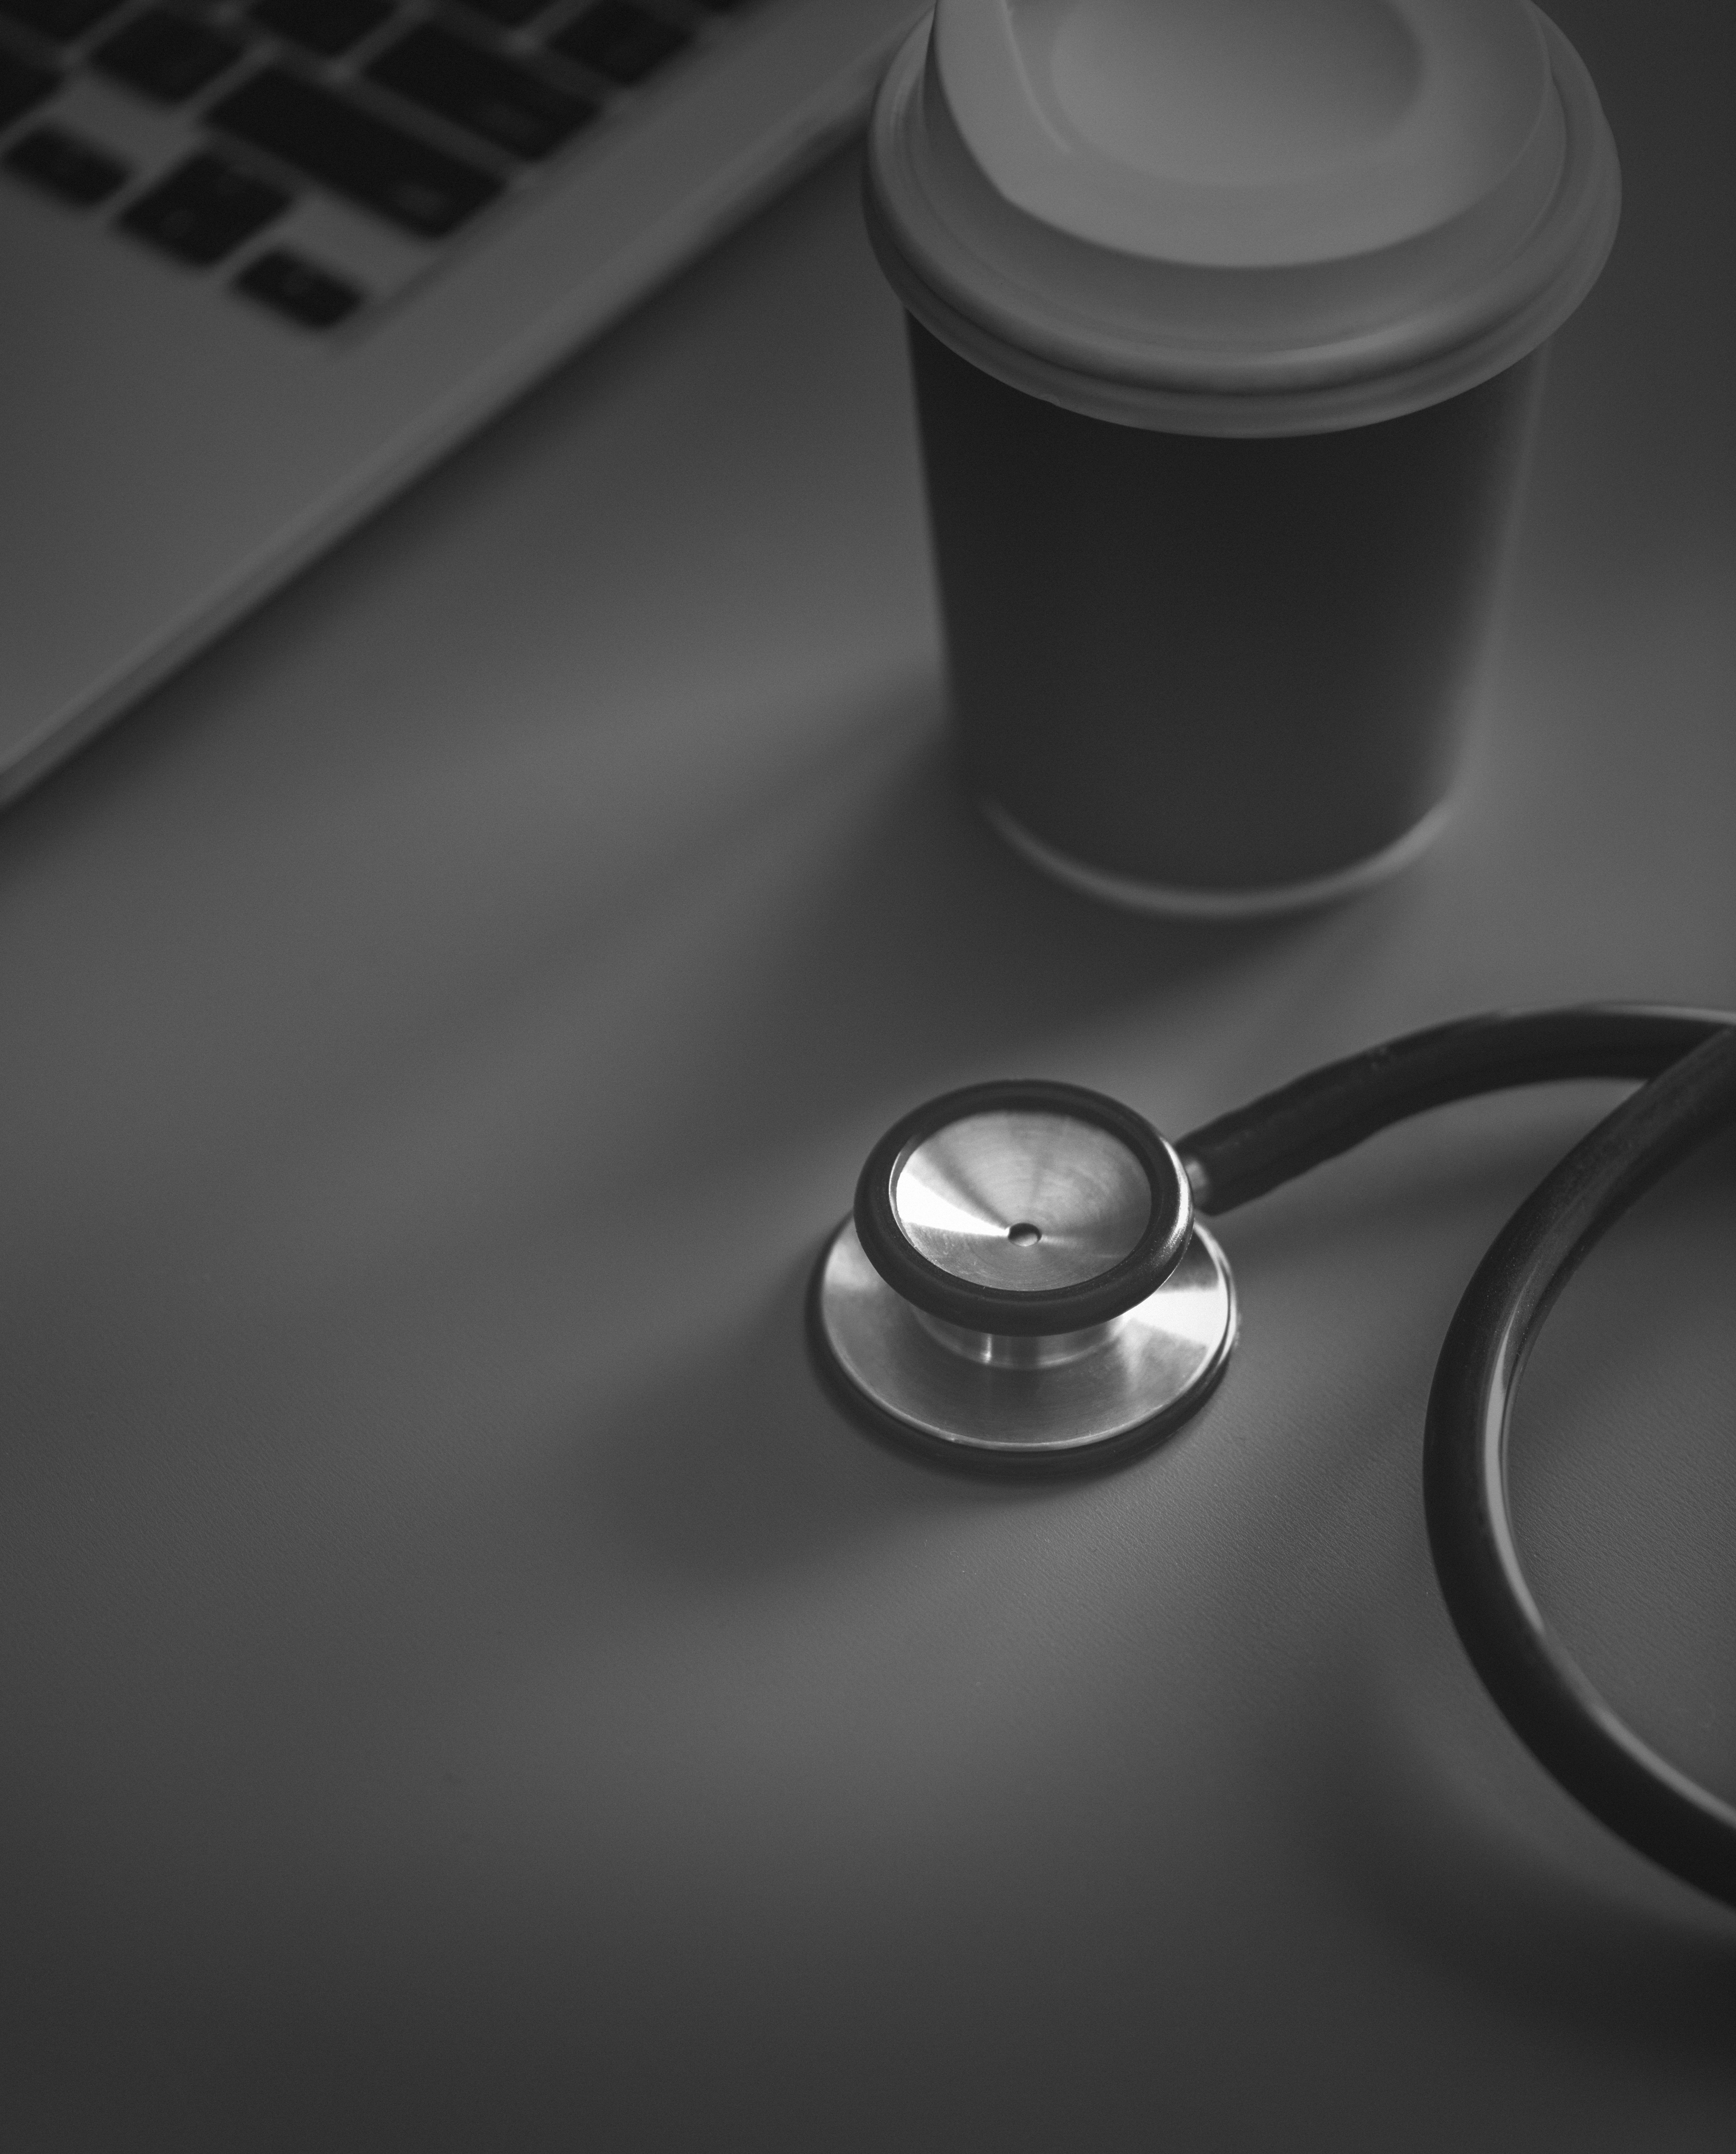
black and white, bw, cardiac, care, checkup, clinical, coffee, computer, cup, cure, device, diagnosis, doctor, equipment, examination, gray scale, grayscale, health, healthcare, healthy, heartbeat, hospital, illness, instrument, isolated, laptop, listen, measurement, medical, medicine, medicine equipment, notebook, object, paper cup, sick, sound, stethoscope, technology, tool, treatment, wellness, wireless, product, still life photography, monochrome photography, monochrome, circle, computer wallpaper, font, liquid, audio equipment